New South Wales 442 class locomotive

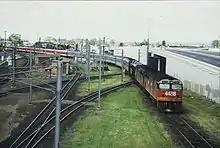
44216 and another haul the northbound "Brisbane Limited" across the Corinda line at Yeerongpilly in 1987

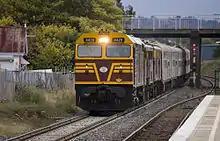
44211 Locomotives At Wagga Wagga Railway Station in Wagga Wagga, New South Wales.

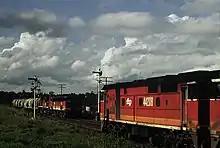
44208 crossing a 44 & 45 class hauled southbound goods train on the North Coast line in 1987

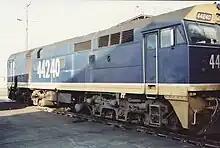
44240 at Broadmeadow Locomotive Depot in 1990

The 442 class were ordered and operated by the New South Wales Government Railways. They were the second generation of Alco units to be built, and were used on both main freight and passenger service in New South Wales. Since entering private ownership they have operated across Australia. They are identical to the South Australian Railways 700 class. They were nicknamed "Jumbos", due to their 1971 delivery coinciding with that of Qantas' first Boeing 747s.